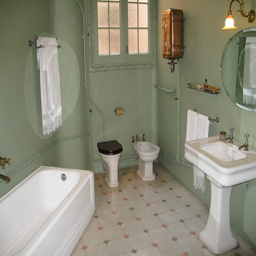
A white bath tub sitting next to two toilets and a sink.
An unusually shaped bathroom that includes a bidet.
A bathroom area with a toilet, tub and sink.
A private bathroom with white fixtures and colored walls.
A toilet, bidet, tub and sink make up a bathroom.